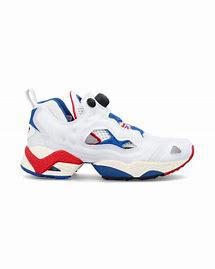
Brand: Reebok
Model: Instapump Fury 95